Social Psychology as a Science

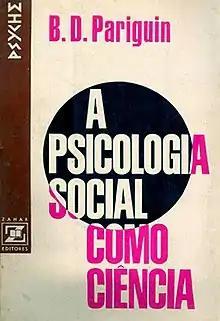
Pariguin B.D. A psicologia social como ciência. 1972. (Portuguese)

The center of attention of the science of social psychology and its highest value was proclaimed a human as a person, with all the wealth of his relationships with other people, understood beyond the declared ideological attitudes, patterns and political dogmas. The publication of this book became a challenge of sorts to a totalitarian ideology based on the orthodox and vulgar-dogmatic interpretation of Marxism. Together with the second monograph published in 1966 — "Public Mood”, Parygin’s books became for Russia a sign of its time in the humanities. The basic provisions and innovations of the work became part of the fundamental research published in 1971, "Fundamentals of socio-psychological theory."